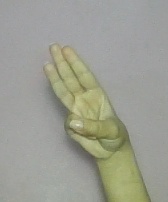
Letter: thaa